Iris florentina

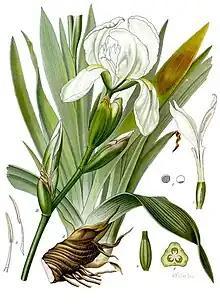
An 1897 botanical image from Köhler's Medizinal-Pflanzen

Like many other irises, most parts of the plant are poisonous (rhizome and leaves) and, if ingested, can cause stomach pains and vomiting. Also, handling the plant may cause a skin irritation or an allergic reaction.